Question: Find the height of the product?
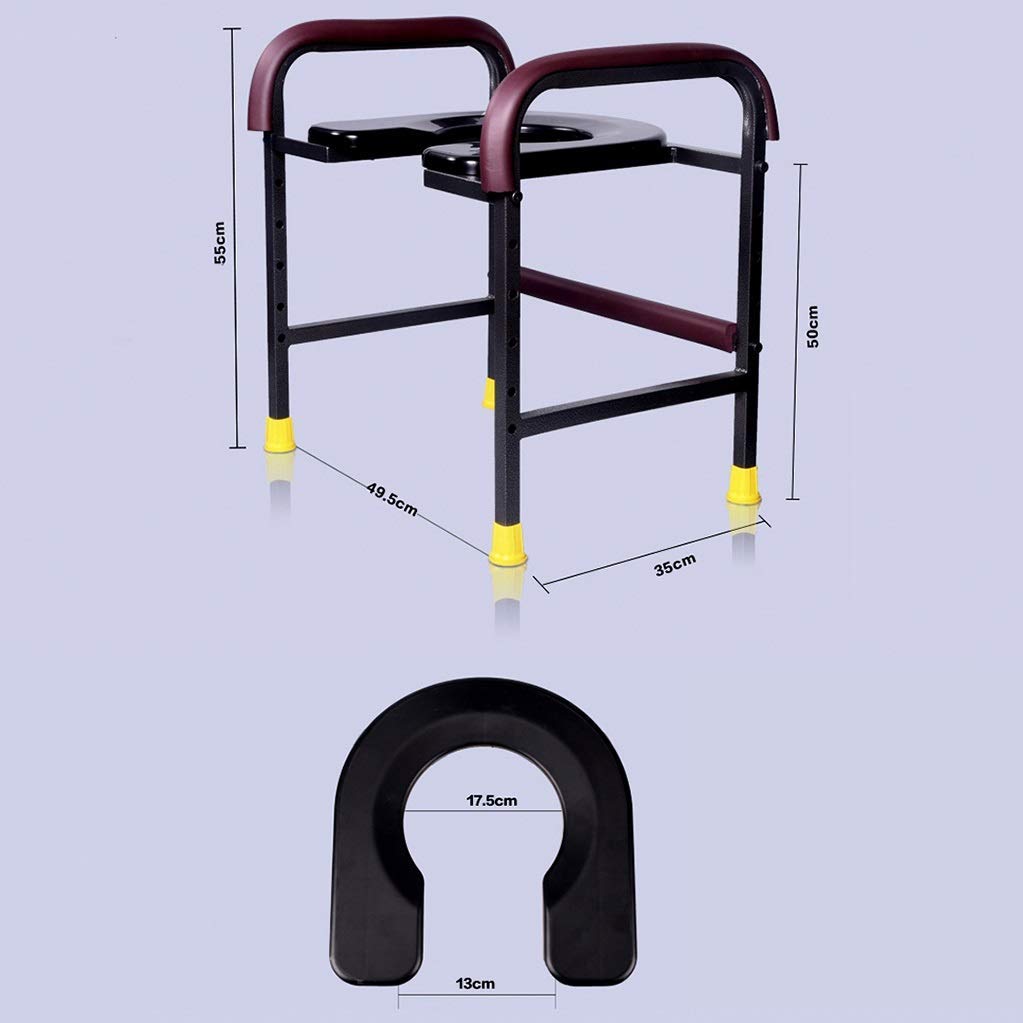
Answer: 55.0 centimetre